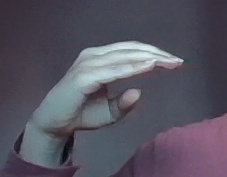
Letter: jeem